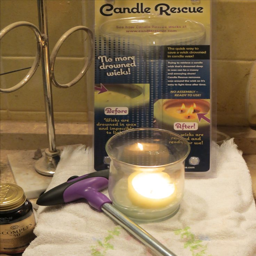
step - thanks to invention - a rescued candle .